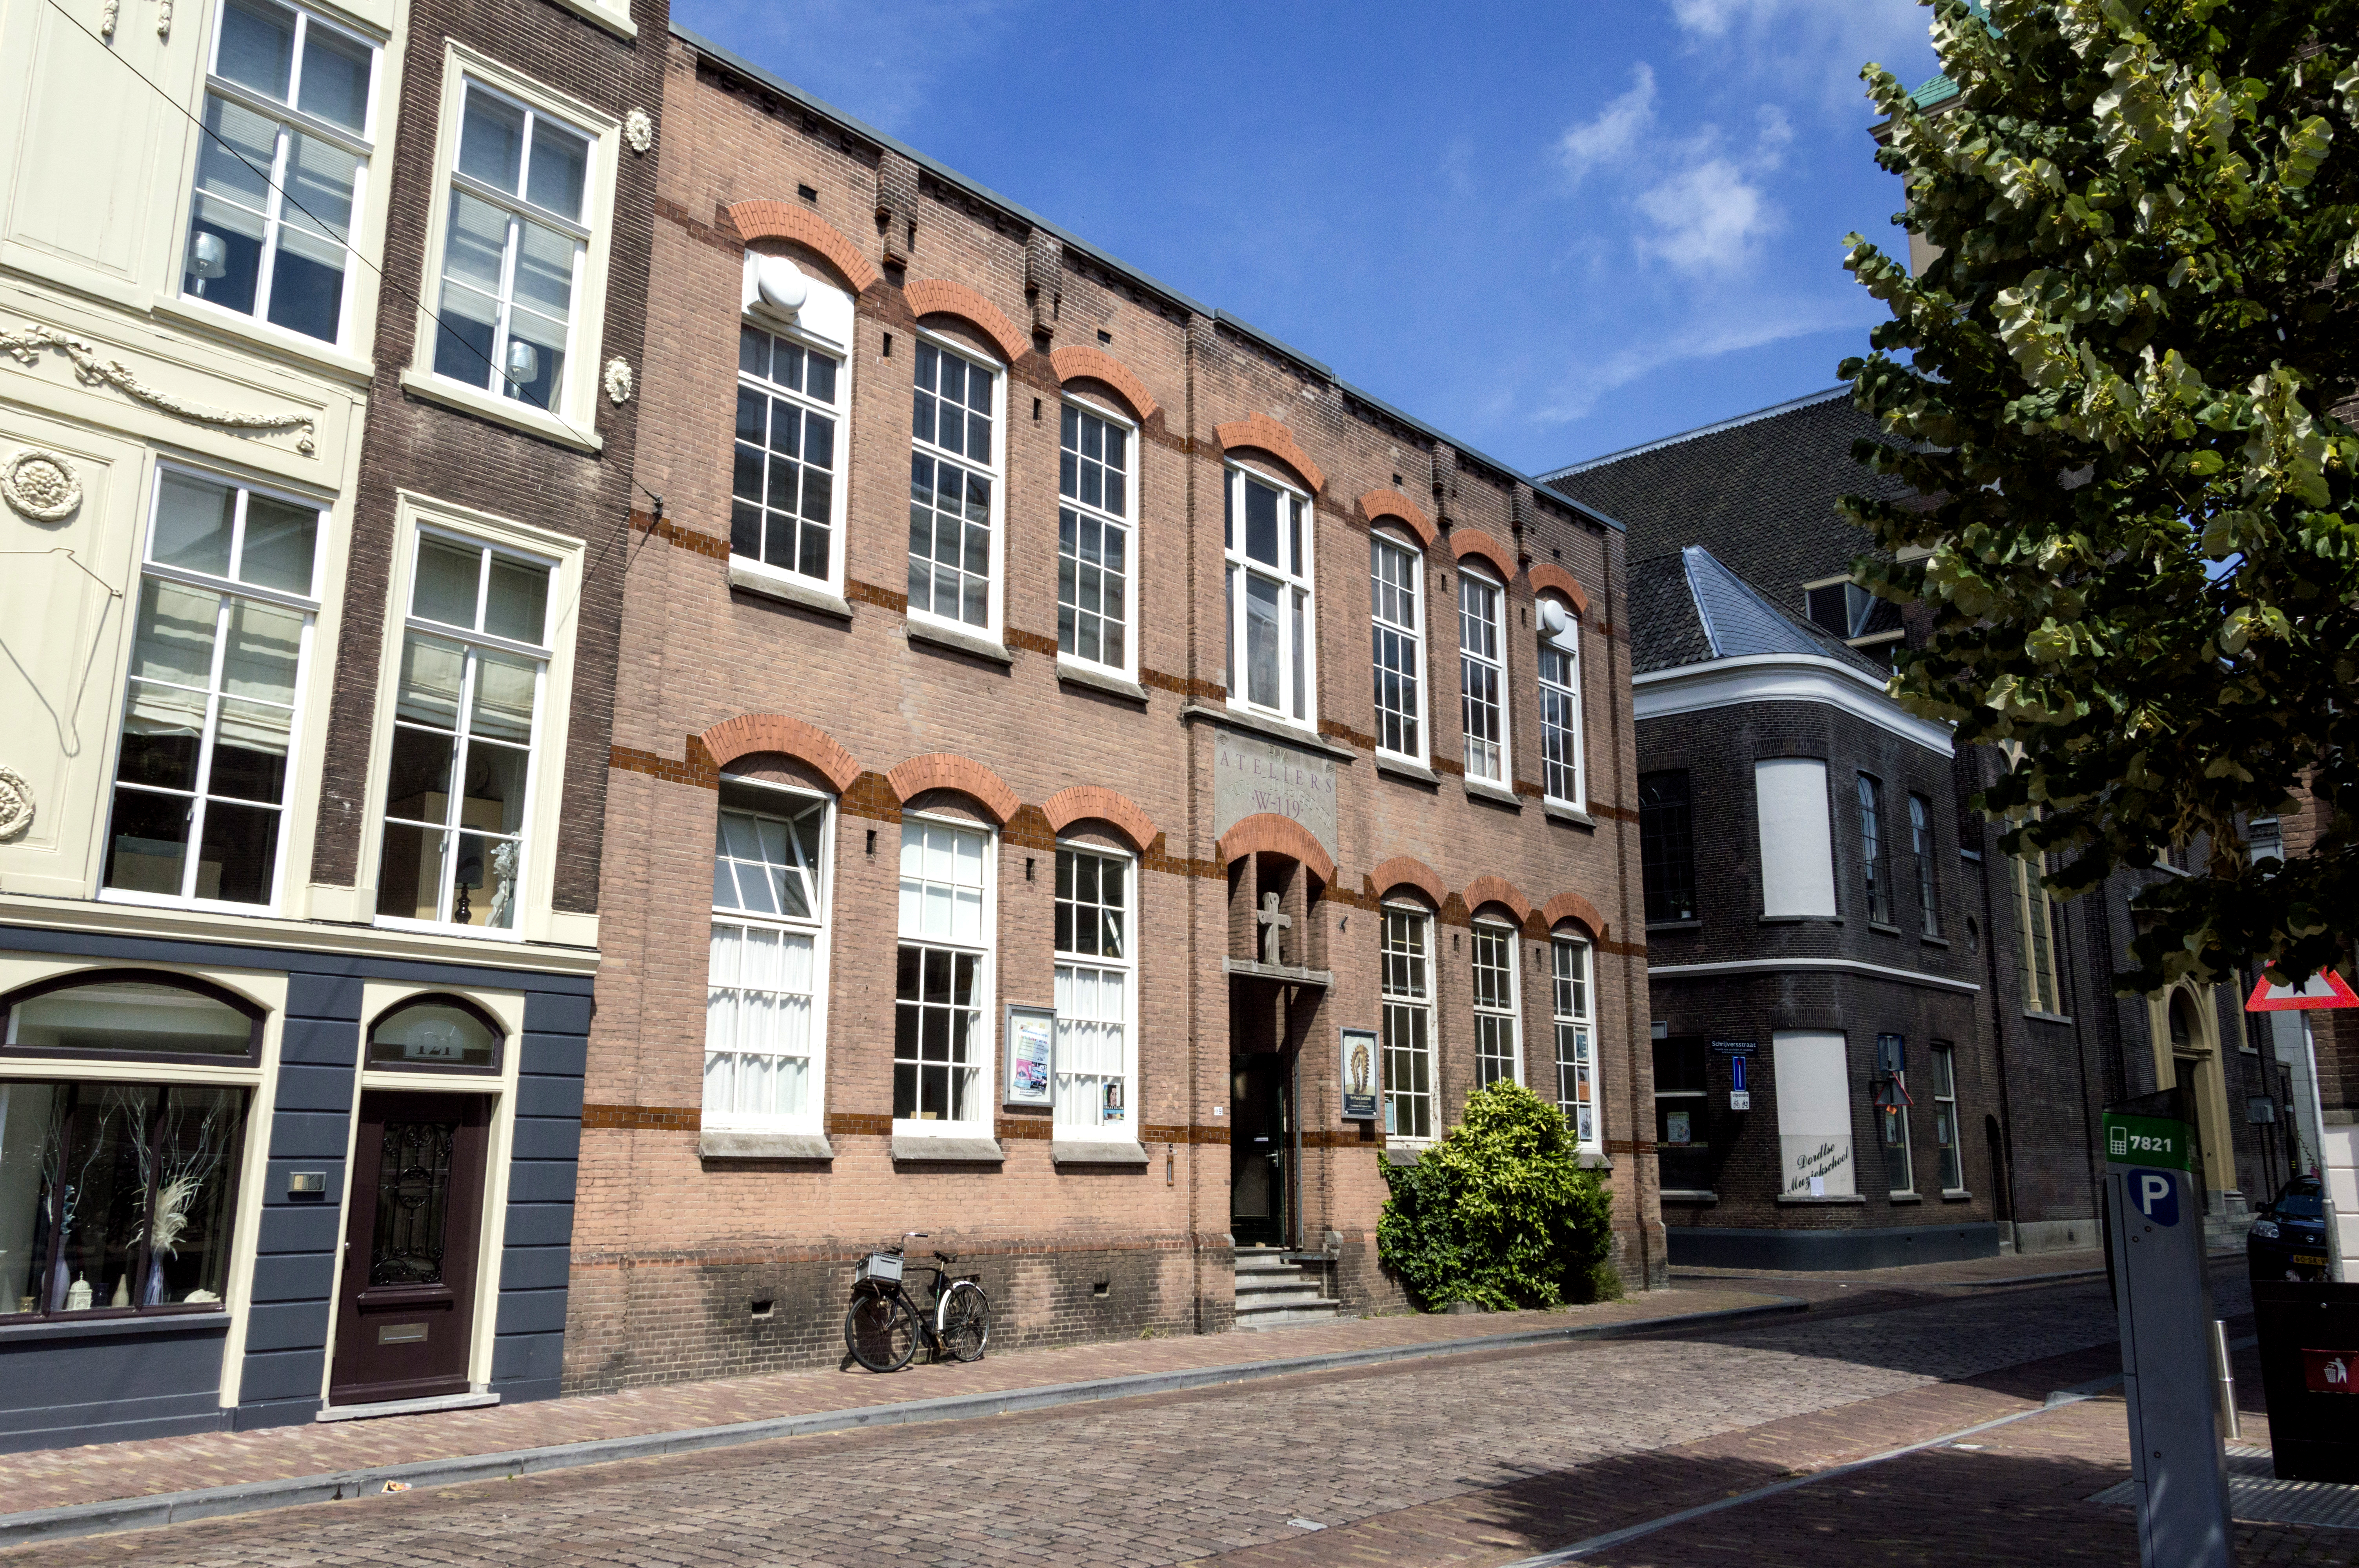
outdoor, architecture, road, street, photography, town, van, building, city, photo, downtown, plaza, facade, property, nikon, historic, apartment, holland, nederland, netherlands, dutch, outdoorphotography, picture, photograph, fotos, foto, fotografie, school, estate, urbanphotography, geheugen, paulvandevelde, pdvandevelde, padagudaloma, dordrecht, stadsfotografie, nederlandinfotos, buildingcomplex, historisch, stadswandeling, architectuur, pvdvfotografie, pdvandeveldedordrecht, diep, rondjedordt, dedordtevaer, dutchphotography, nederlandsefotografie, dutchphotogaraphy, totallydutch, fotografienederland, hollandsefotografie, fotografieholland, wijnstraat, dordtmonumenteel, fotosdordrecht, fotosvandordrecht, erfgoedcentrumdiep, openmonumentendag, neighbourhood, jongensschool, roomskatholiek, parrochiale, urban area, residential area, human settlement